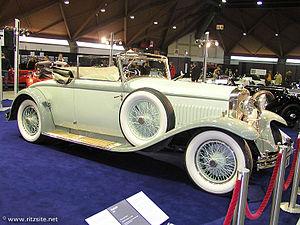
Hispano-Suiza était une marque espagnole d'automobiles et d'équipement aéronautique fondée à Barcelone en 1904 par l'ingénieur suisse Marc Birkigt et les entrepreneurs espagnols Damià Mateu i Bisa et Francisco Seix Zaya. Elle est réputée pour avoir produit des voitures de luxe pendant la guerre civile espagnole, pour ses moteurs d'avion qui ont équipé notamment les SPAD durant la Première Guerre mondiale, ainsi que la plupart des avions de chasse jusqu'à la Seconde Guerre mondiale, et pour ses canons équipant la majorité des avions britanniques.